Wimbledon station (North Dakota)

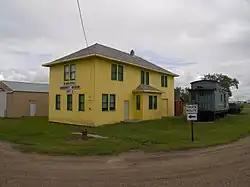

The Midland Continental Railroad Depot in Wimbledon, North Dakota, United States, was built in 1913 to the east of downtown, on 17th Street SE, and was moved to 401 Railway Street in 1920. It was listed on the National Register of Historic Places in 2003.